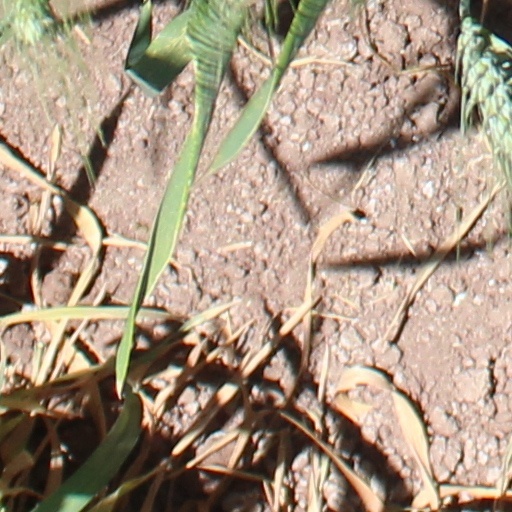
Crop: wheat